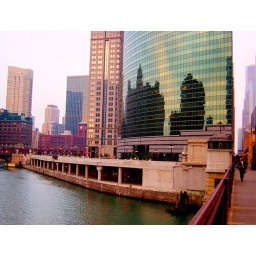
along the chicago river by wells st bridge